World War I Memorial Stadium

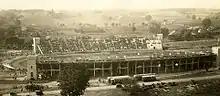
Memorial Stadium, 1924

The first game held at the stadium was on October 6, 1922, when only the west wing of the stadium was complete. Kansas State defeated Washburn University in that initial contest 47–0.